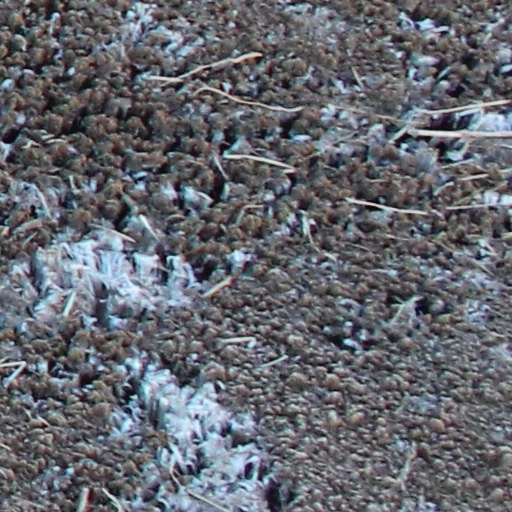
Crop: wheat